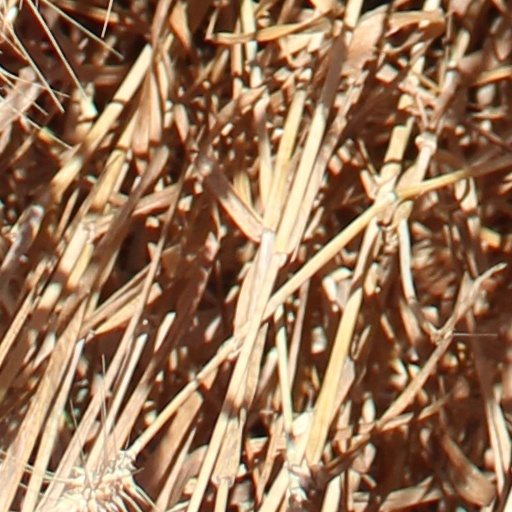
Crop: wheat